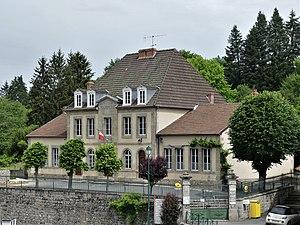
Bâtiment de la mairie et de l'école, Moutier-Rozeille, Creuse, France.
Moutier-Rozeille est une commune française située dans le département de la Creuse en région Nouvelle-Aquitaine.